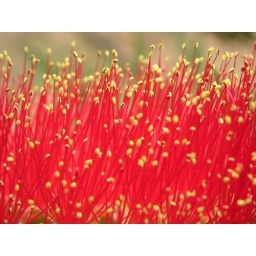
It's a very cute flower that grows in Kew gardens :-)